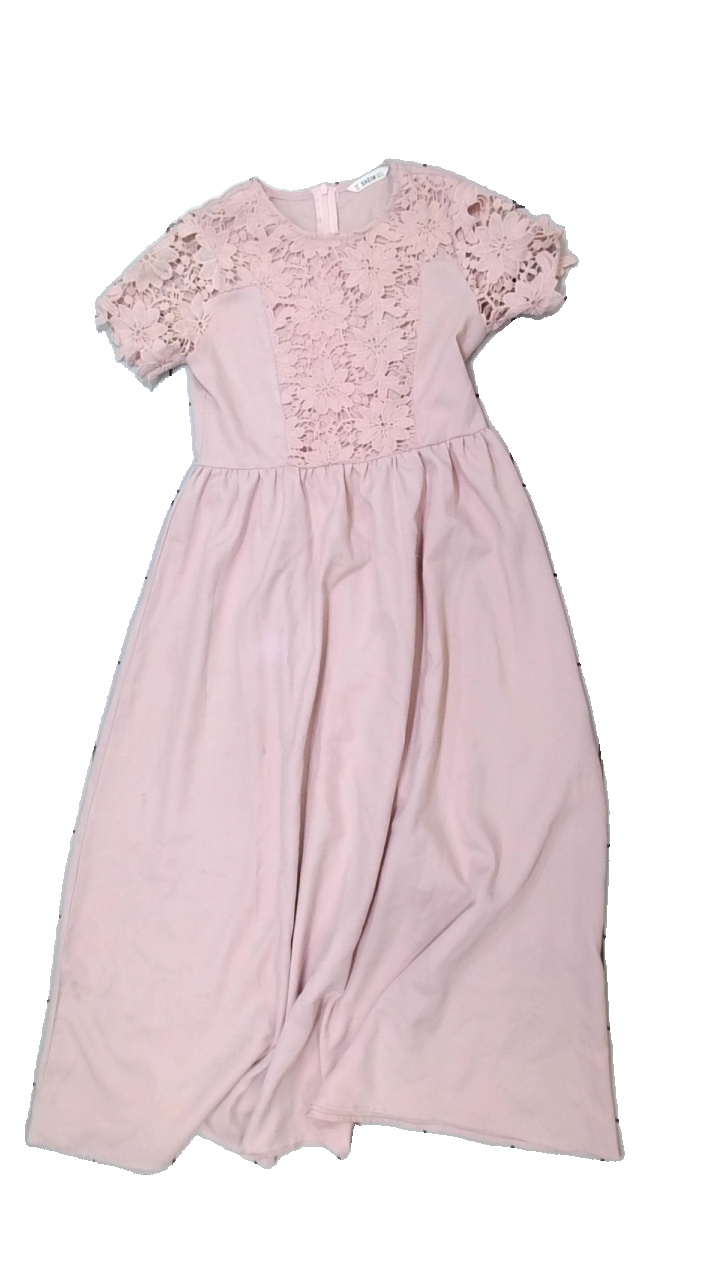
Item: Dress (Children)
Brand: Shein
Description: rosa spets klänning, hål bak
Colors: Pink
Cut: Regular
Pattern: Lace
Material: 100% polyester
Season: All
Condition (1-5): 1
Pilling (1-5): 5
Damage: hål
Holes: Major
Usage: Energy Recovery
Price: <50